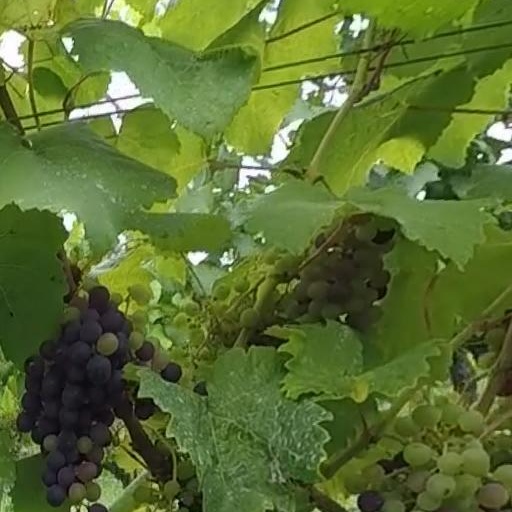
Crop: grape